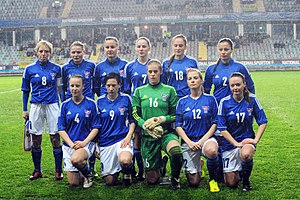
Færøernes kvindefodboldlandshold
Færøernes kvindefodboldlandshold i 2013.
Færøernes kvindefodboldlandshold er det nationale fodboldhold for kvinder i Færøerne. Det administreres af Færøernes fodboldforbund.